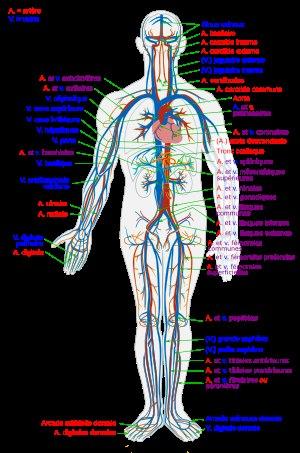
En biologie, un système circulatoire est un système d'organes en circuit permettant le déplacement de fluides dans un organisme. Le système circulatoire a pour rôle d'assurer le transport et l'échange interne des ressources vers les cellules de l'organisme ainsi que de se charger de la collecte des déchets, par exemple du dioxyde de carbone. L'expression « système circulatoire » est très souvent utilisée pour définir le système de la circulation sanguine, mais il existe aussi un système circulatoire de la sève chez les végétaux, ou encore un système circulatoire de l'hémolymphe chez les insectes.